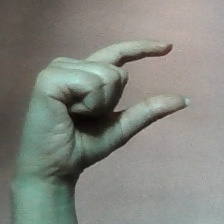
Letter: dal